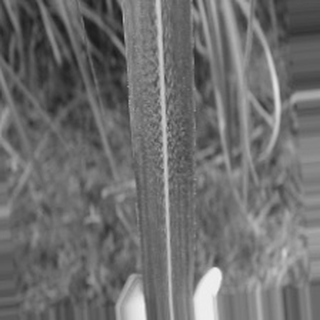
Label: sugarcane_bacterial_blight